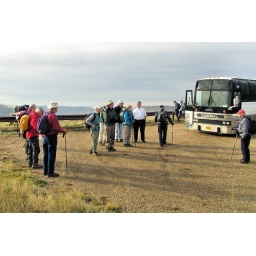
We leave the bus at the top near the Buffalo Jump since the road is closed from this point onward.